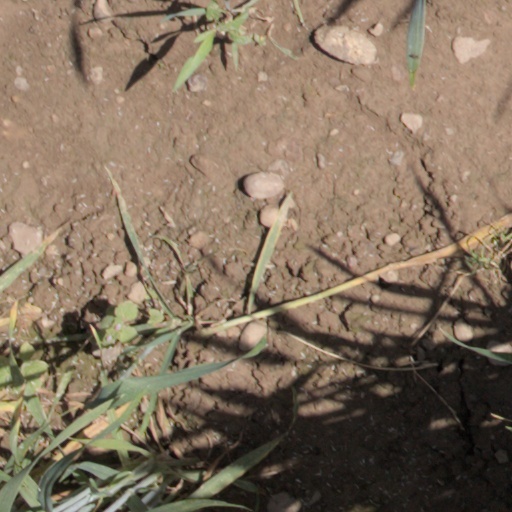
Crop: wheat